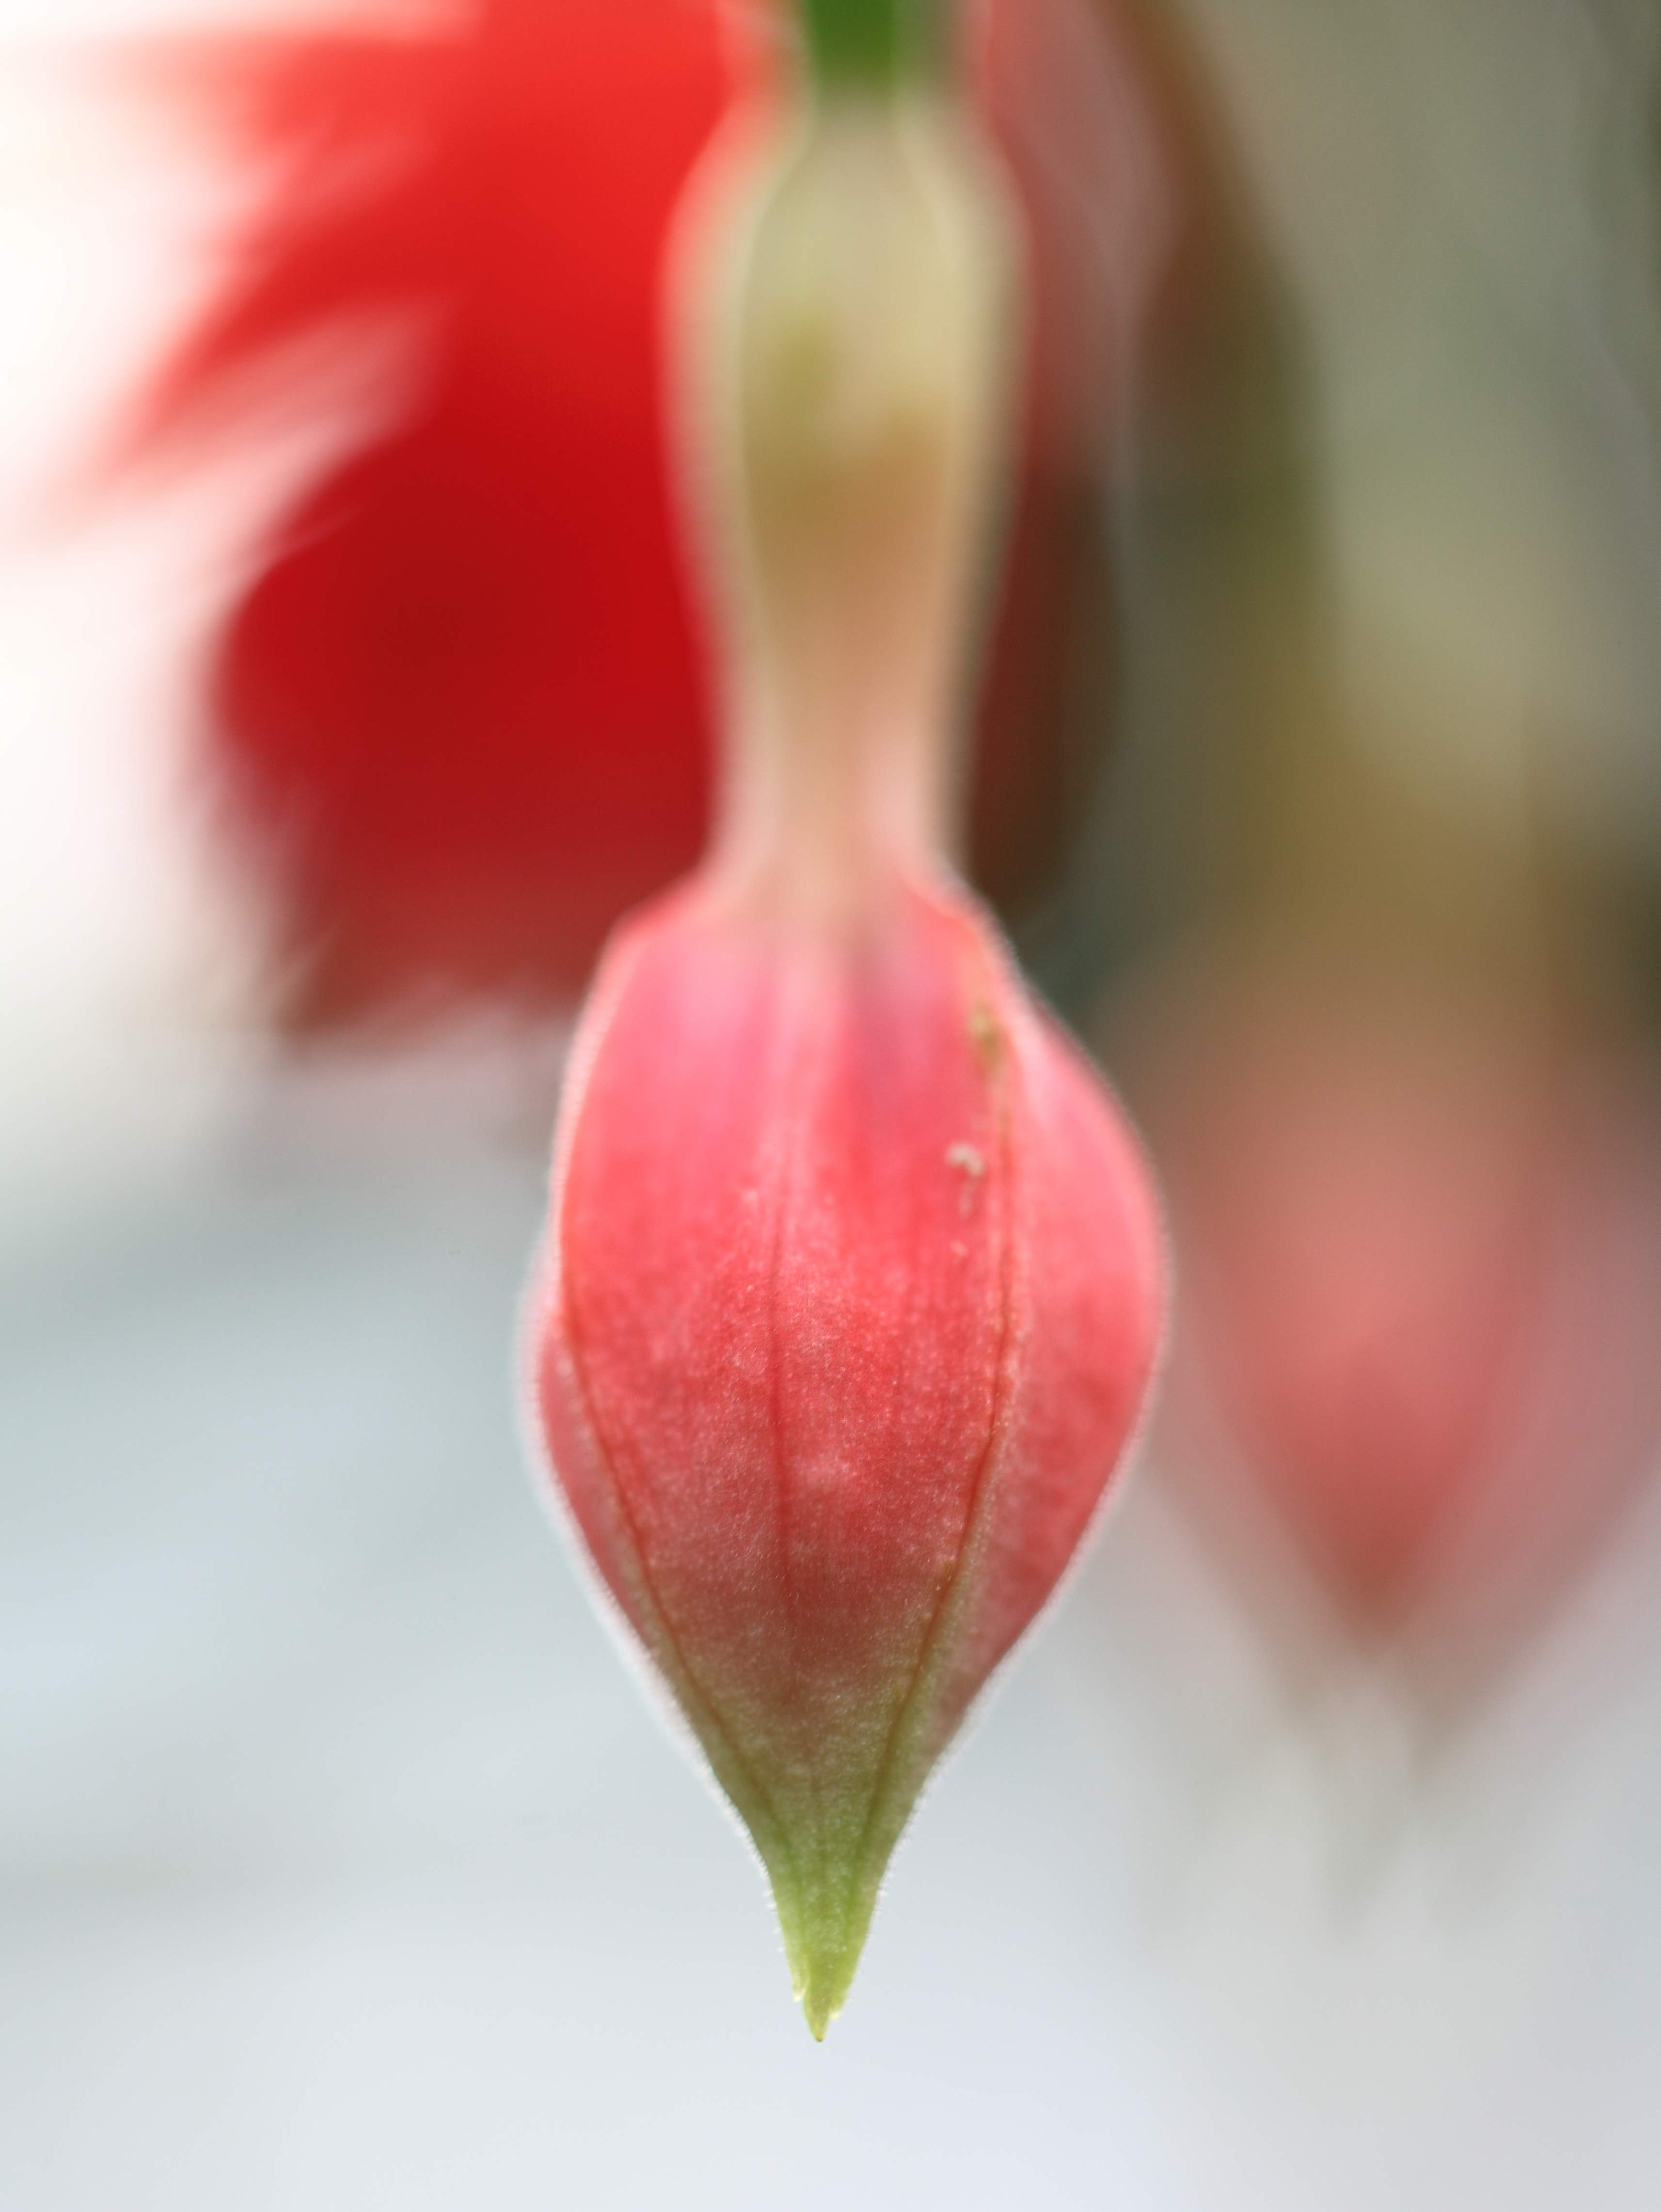
blossom, plant, leaf, flower, petal, tulip, food, high, red, produce, pink, flora, close up, fuchsia, 5d, hires, organ, bud, markii, hi, res, resolution, macro photography, flowering plant, plant stem, land plant